Islamic architecture

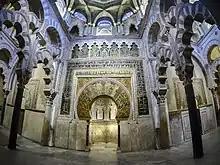
The "mihrab" and "maqsura" area of the Great Mosque of Córdoba, added to the mosque by al-Hakam II (late 10th century)

Abbasid mosques all followed the courtyard plan with hypostyle halls. The earliest was the Great Mosque that Caliph al-Mansur built in Baghdad (since destroyed). The Great Mosque of Samarra built by al-Mutawakkil measured , had a flat wooden roof supported by columns, and was decorated with marble panels and glass mosaics. The prayer hall of the Abu Dulaf Mosque at Samarra had arcades on rectangular brick piers running at right angles to the "qibla" wall. Both of the Samarra mosques have spiral minarets, the only examples in Iraq. A mosque at Balkh in what is now Afghanistan was about square, with three rows of three square bays, supporting nine vaulted domes.